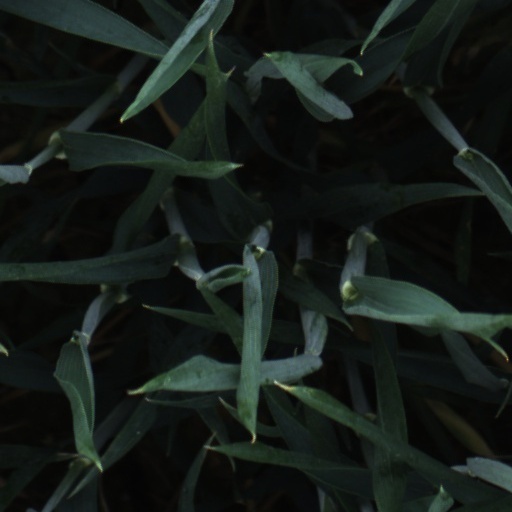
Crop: wheat